Monroe Hill

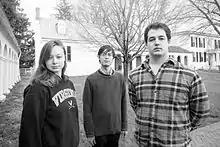
Production still showing students working on the set of "Monroe Hill" the University of Virginia.

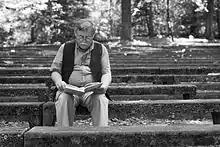
Daniel Preston, founder and editor of The Papers of James Monroe. (UMW)

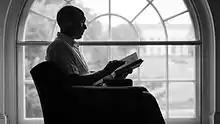
William Ferraro, Washington Papers. University of Virginia.

Heritage Film Project presents "Monroe Hill" a film by Eduardo Montes-Bradley made possible through an award from The Jefferson Trust in collaboration with Brown Residential College | School of Education and Human Development (formerly the Curry School of Education) | Ash Lawn-Highland with the support of the Office of the Provost & Vice Provost of the Arts | The Papers of James Monroe | Washington Papers | The James Monroe Museum and Library | The Presidential Precinct historical consultant Dan Preston additional consultants William Ferraro & Scott Harris featuring interviews with Dan Preston | Scott Harris | Sara Bon-Harper | Benjamin Ford | Kat Imhoff | William Ferraro | Louis Nelson | Kyle Edwards | Carl O. Trindle | Erik Midelfort | Anne McKeithen & Richard Guy Wilson sound mixer Kathleen Mueller executive producers Melissa Thomas-Hunt | Stephen Plaskon | Eduardo Montes-Bradley | silent film advisor David Shepard | Soledad Liendo producer Soledad Liendo writer-director Eduardo Montes-Bradley. As many as twenty-five students worked at different times on the production of "Monroe Hill" the documentary. The students, all residents of Brown College, one of three residential colleges at the University of Virginia, worked on the development, production, and postproduction of the film. 60 minutes | HD | 16:9 Final credits list a dedication in memory of Kurt Hilburger, fourth-year archeology and anthropology double major who assisted Montes-Bradley’s research, and acted as his personal driver on location in Virginia. Hilburger died on September 30 from injuries sustained in a car accident, shortly before the premiere of "Monroe Hill".